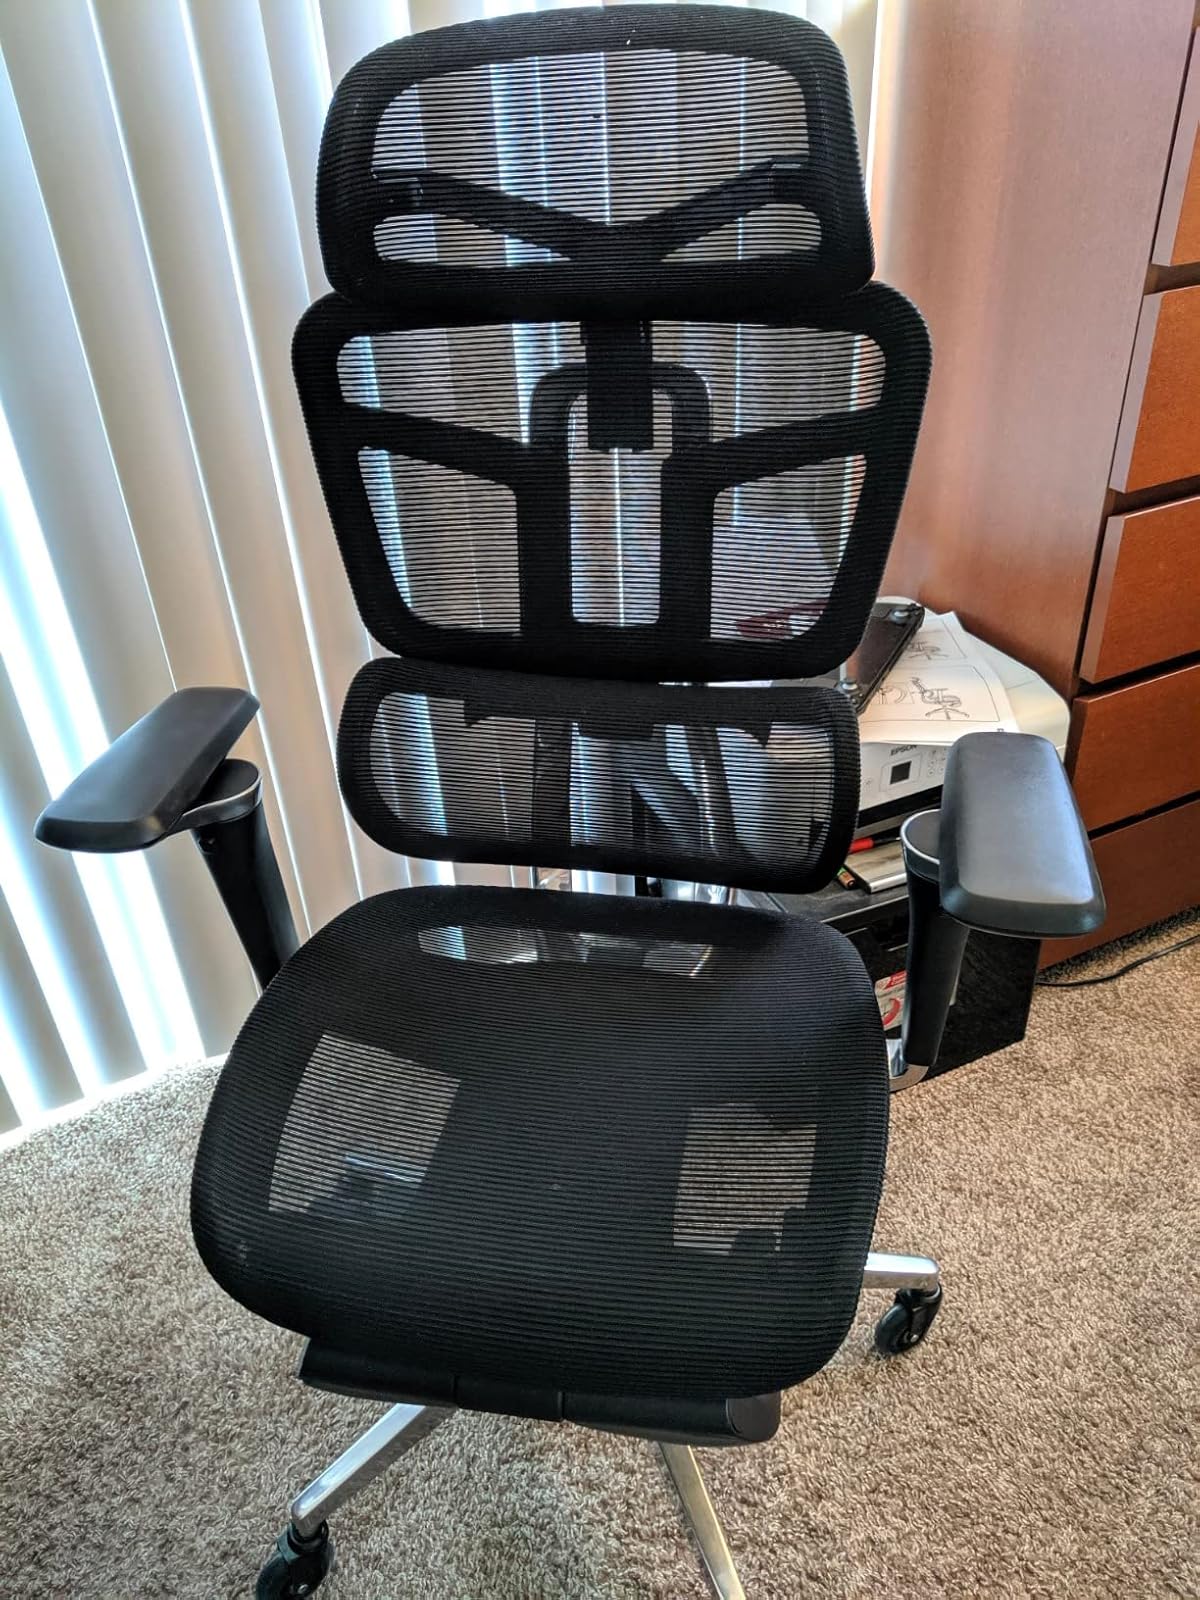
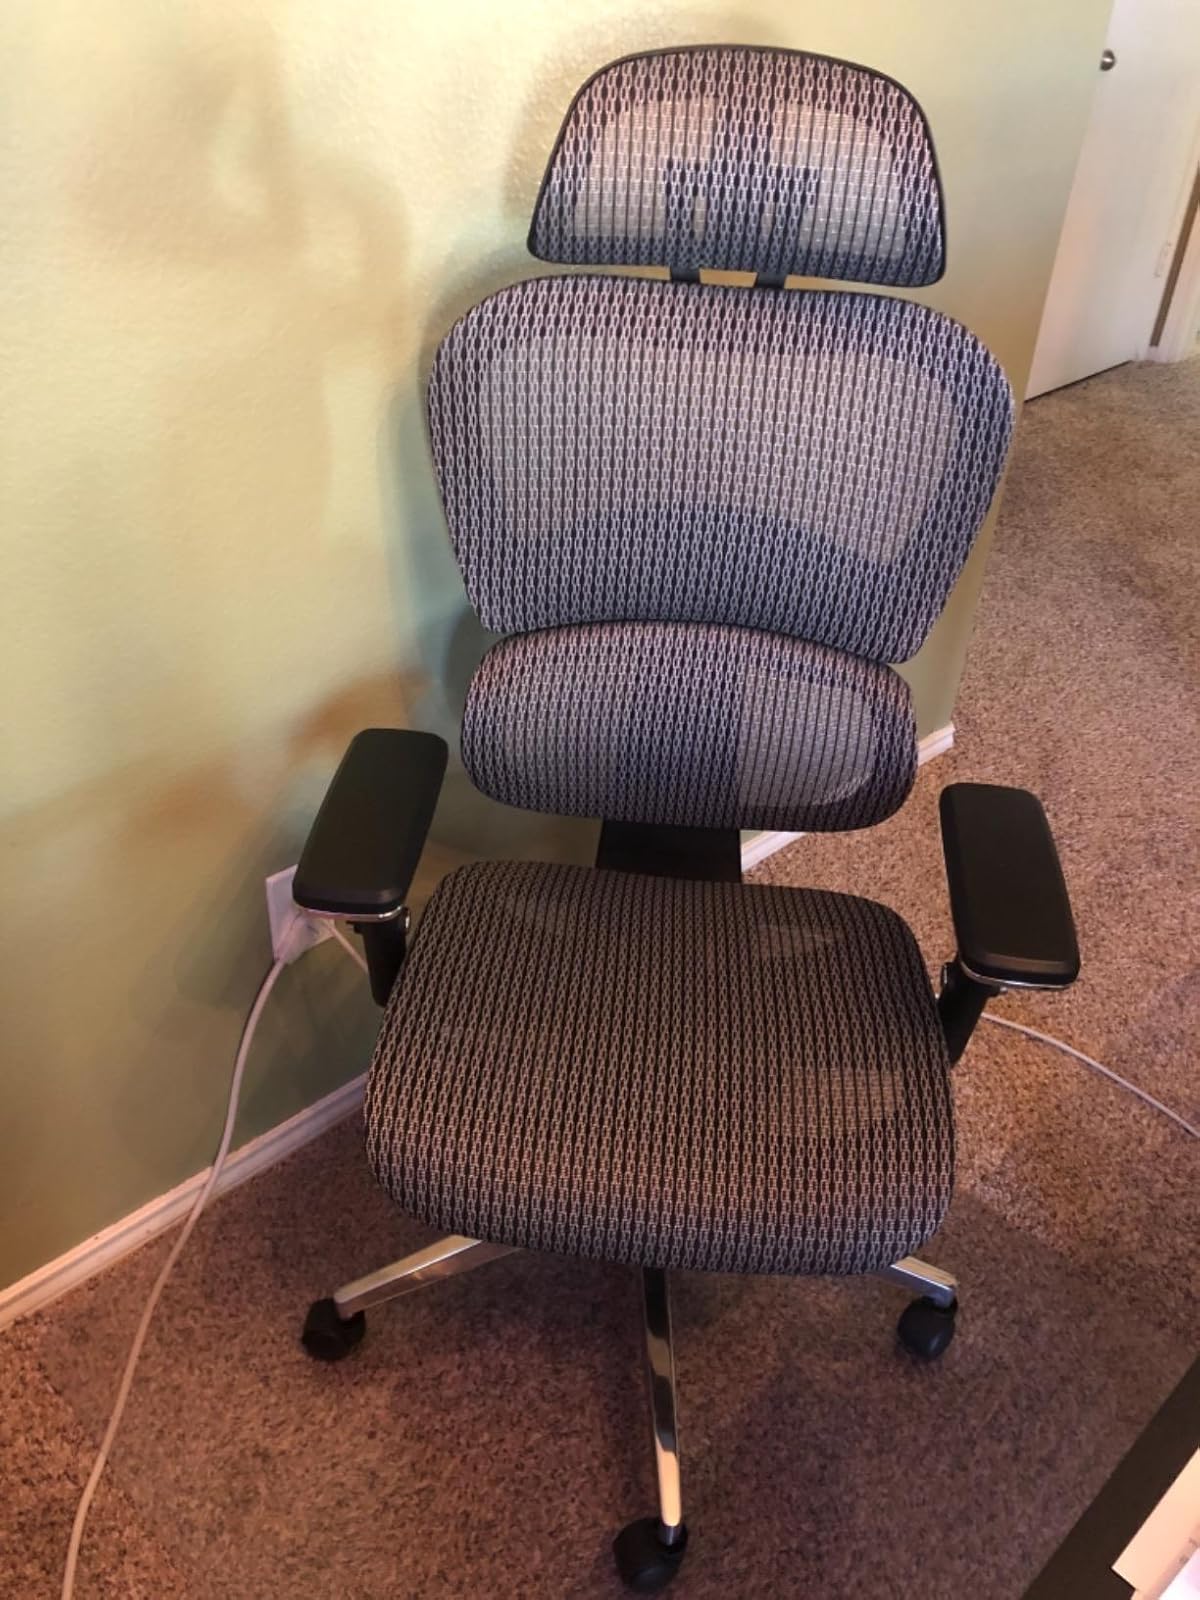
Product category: items_chair
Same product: no